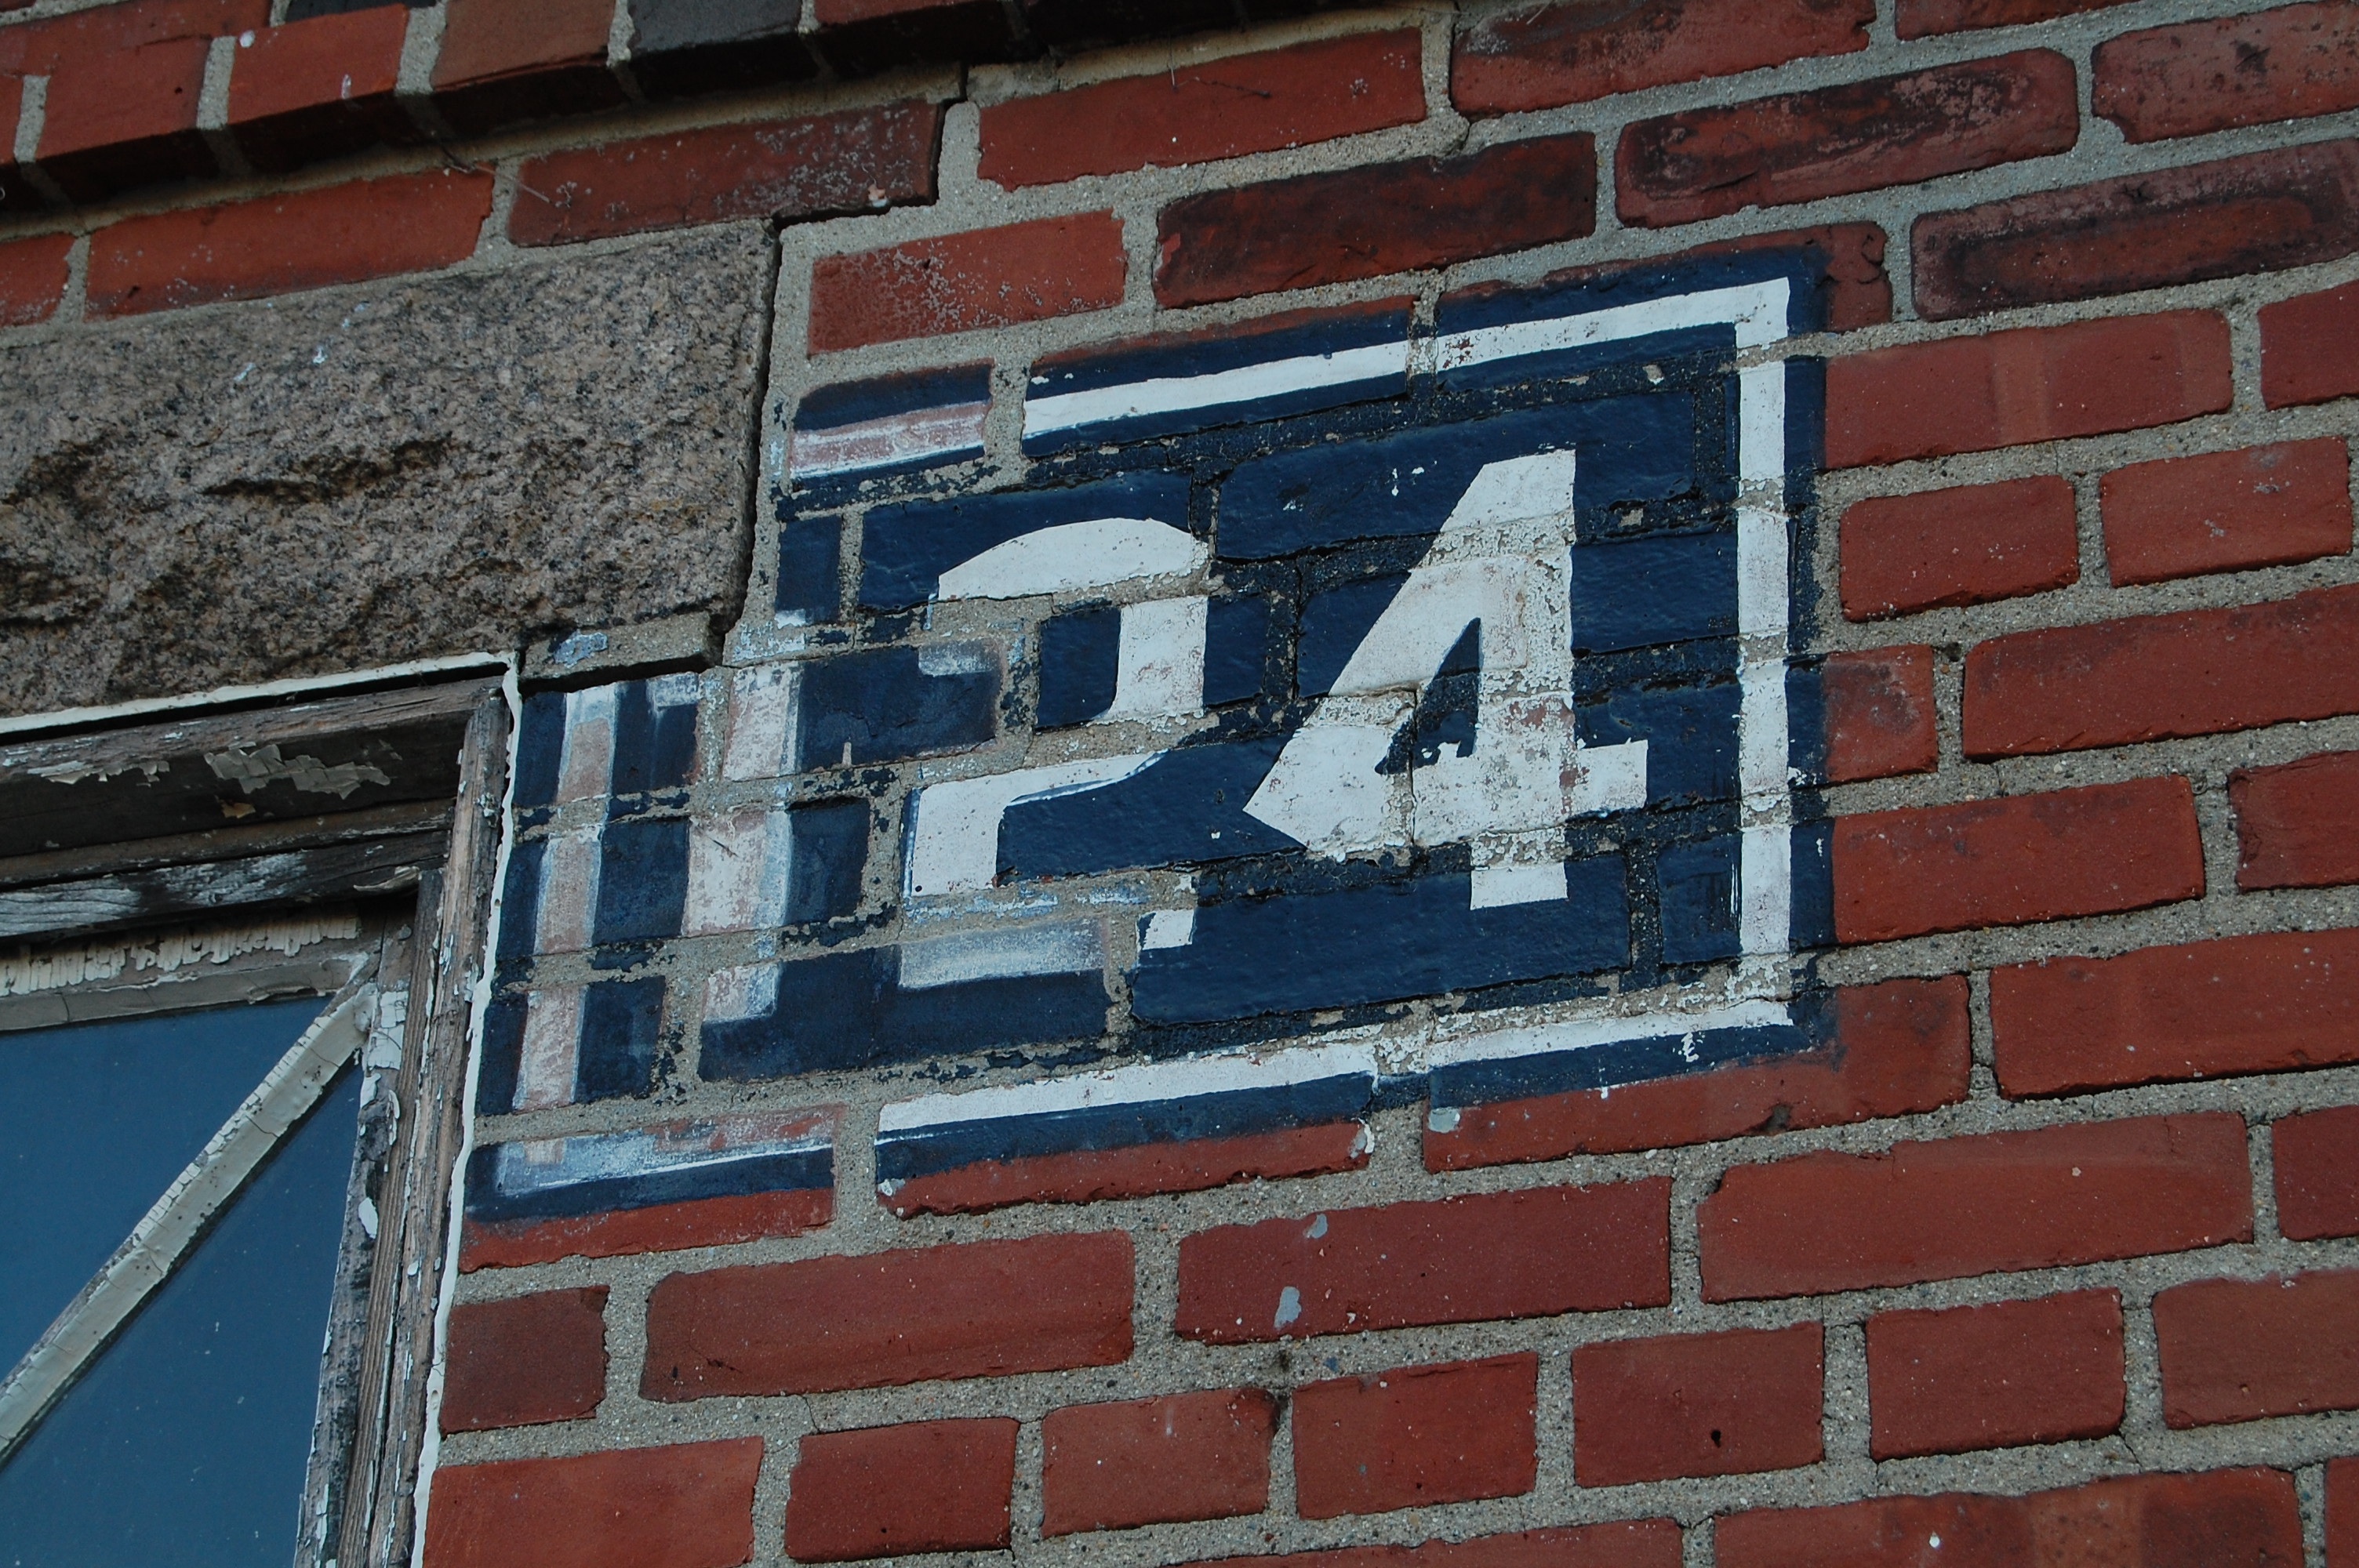
road, street, window, number, roof, wall, sign, red, facade, blue, street sign, brick, signage, lane, art, brickwork, shape, road surface, urban area